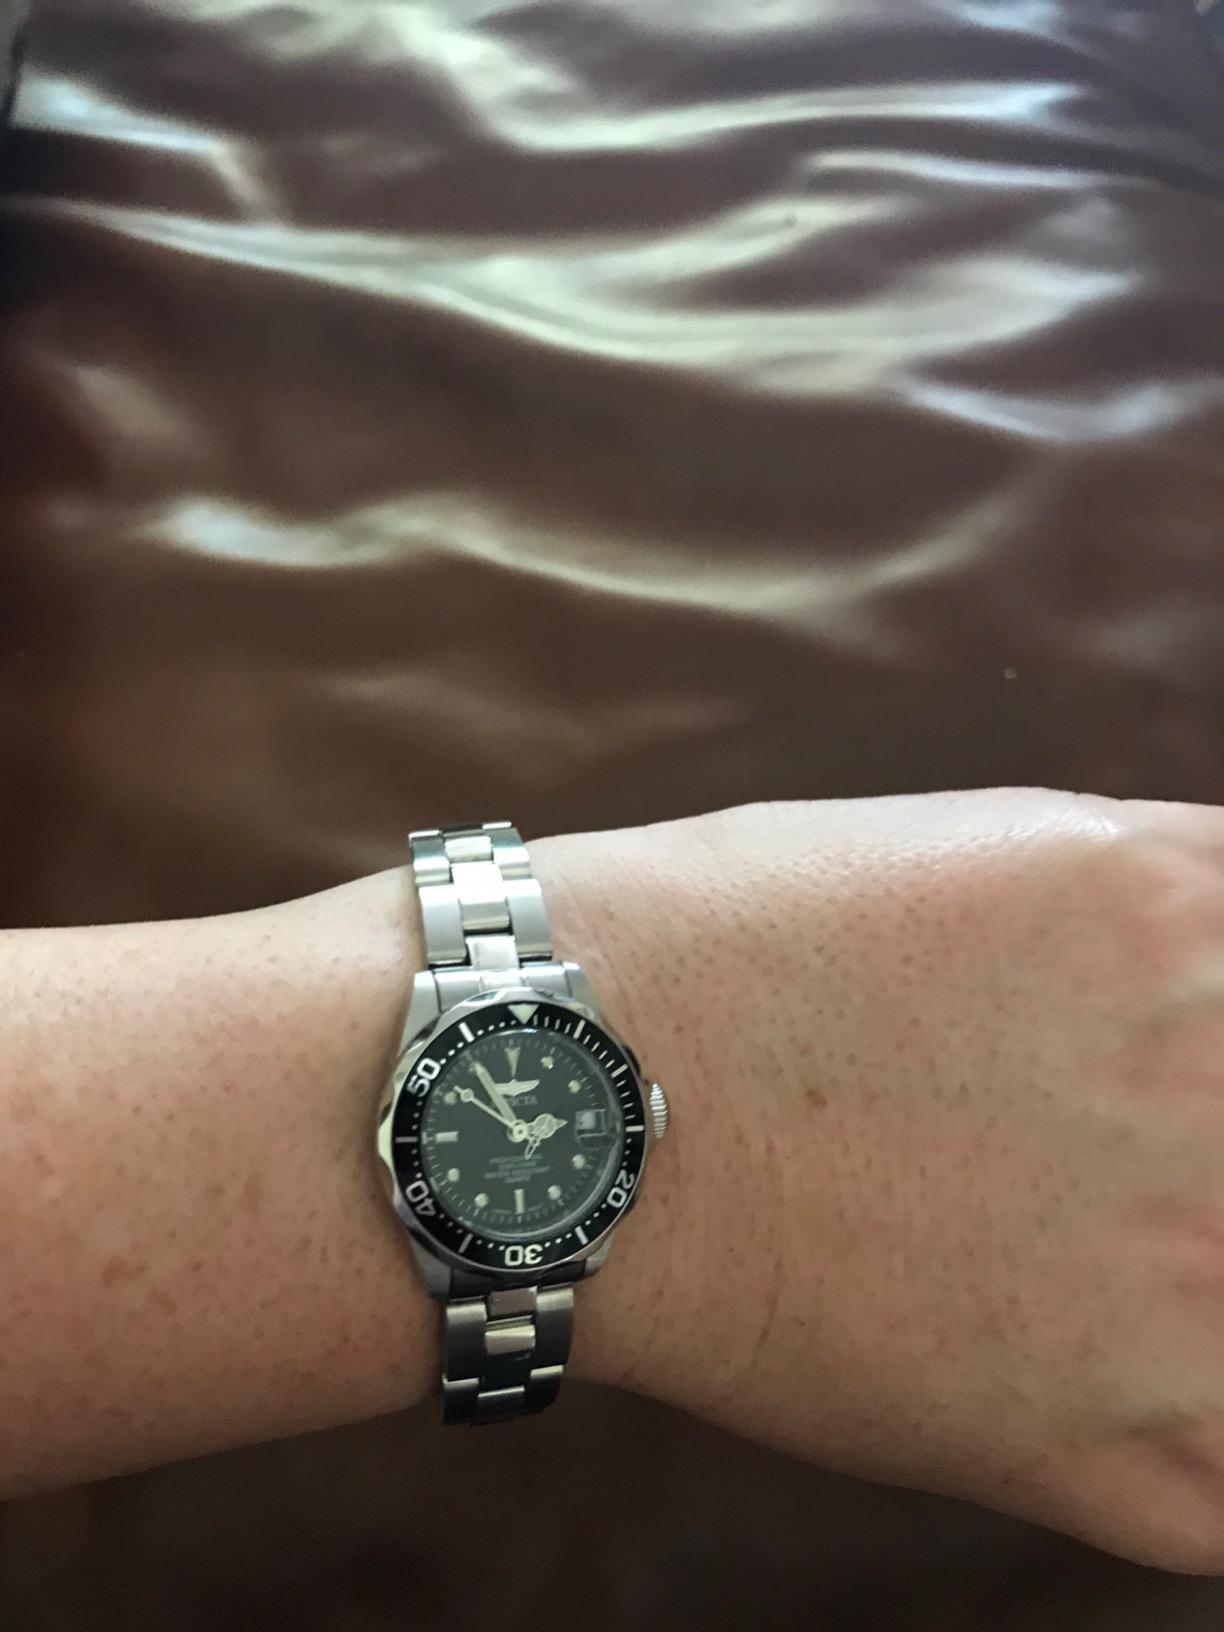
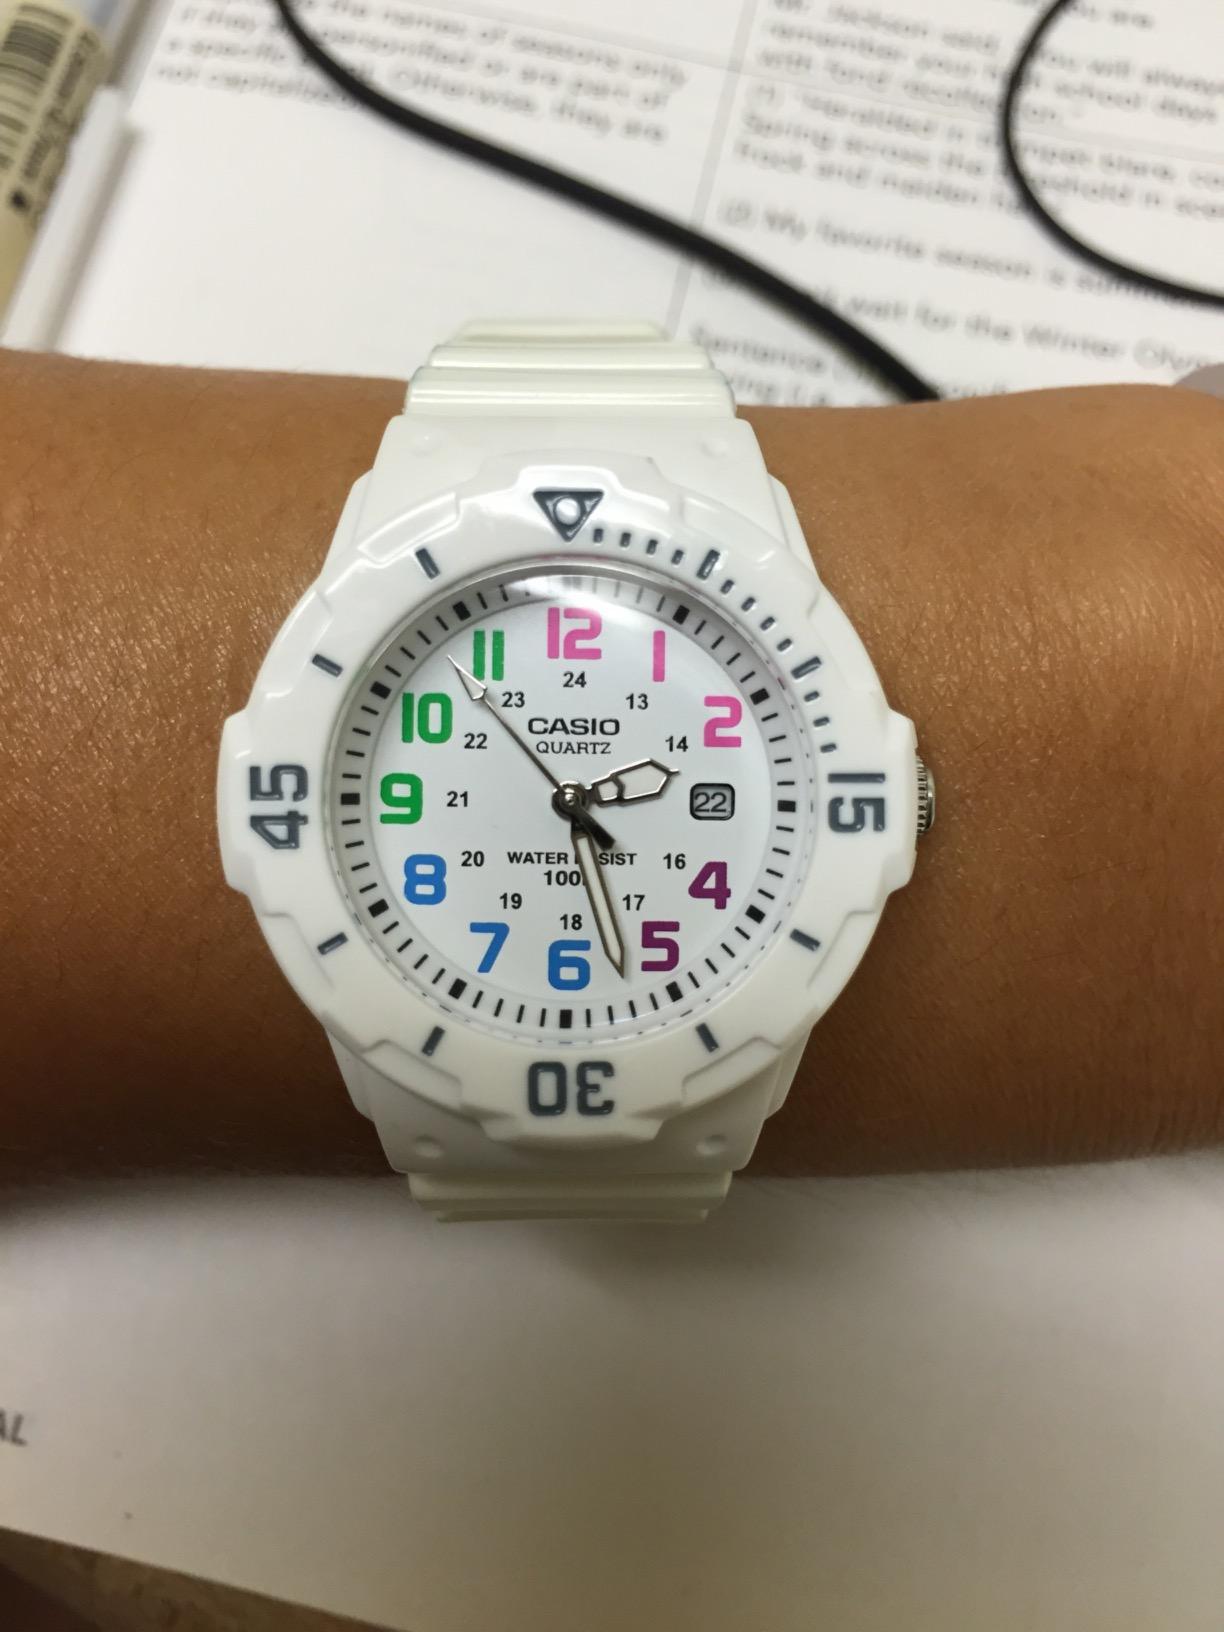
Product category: accessories_watch
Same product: no